Women in Antarctica

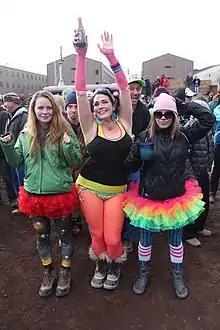
Women celebrate at 2013 Icestock in Antarctica.

The first two U.S. woman to winter at a U.S. Antarctic research station were Mary Alice McWhinnie and Mary Odile Cahoon. Mary Alice was the station science leader (chief scientist) at McMurdo Station in 1974 and Mary Odile was a nun and biologist. United States women in 1978 were still using equipment and arctic clothing designed for men, although "officials said that problem is being quickly remedied." American Ann Peoples became the manager of the Berg Field Center in 1986, becoming the first woman to serve in a "significant leadership role".